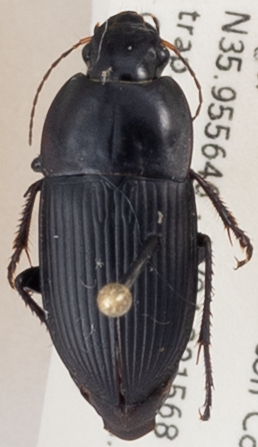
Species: Anisodactylus merula
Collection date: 2018-08-16
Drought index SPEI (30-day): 0.756
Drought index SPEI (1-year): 0.03
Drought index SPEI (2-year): -0.03